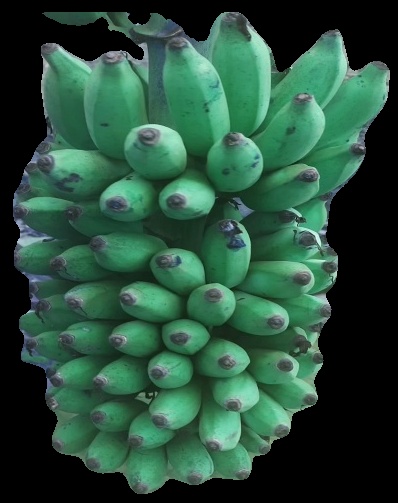
Variety: elakki-bale
Grade: grade2